Campos de Cima da Serra

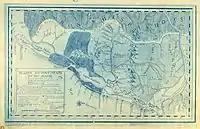
Map of the Rio Grande's Continent in 1780

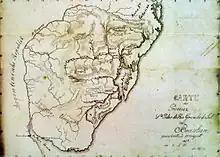
Map of the Province of São Pedro in 1852

Campos de Cima da Serra, also known as Campos de Vacaria, is a Brazilian physiographic region in the Rio Grande do Sul, located in the far northeast of the state, bordering Santa Catarina. It comprises the main municipalities of Bom Jesus, Cambará do Sul, Campestre da Serra, Capão Bonito do Sul, Esmeralda, Ipê, Jaquirana, Lagoa Vermelha, Monte Alegre dos Campos, Muitos Capões, Pinhal da Serra, São Francisco de Paula, São José dos Ausentes, and Vacaria. Its total area is 21,033 square kilometers. It is located at altitudes ranging from 900 meters in the west to 1,200 meters in the Aparados da Serra. The region is characterized by gently rolling terrain deeply cut by several rivers and consists of an elevated plain with basaltic soil that slopes to the west. The predominant vegetation is grasslands with occasional stands of Araucaria trees.